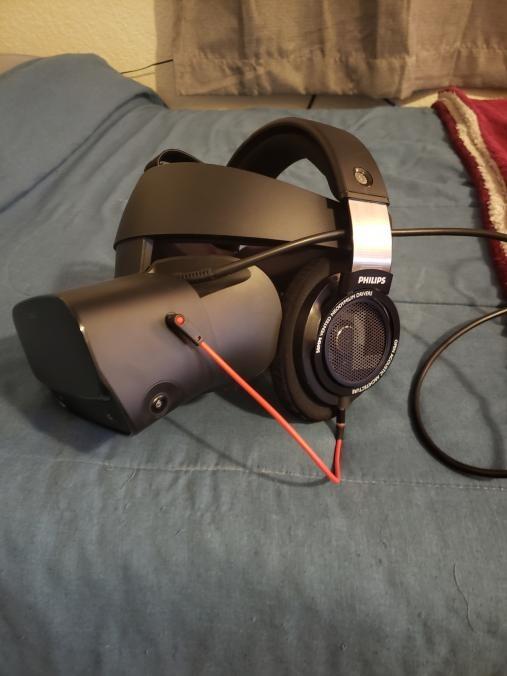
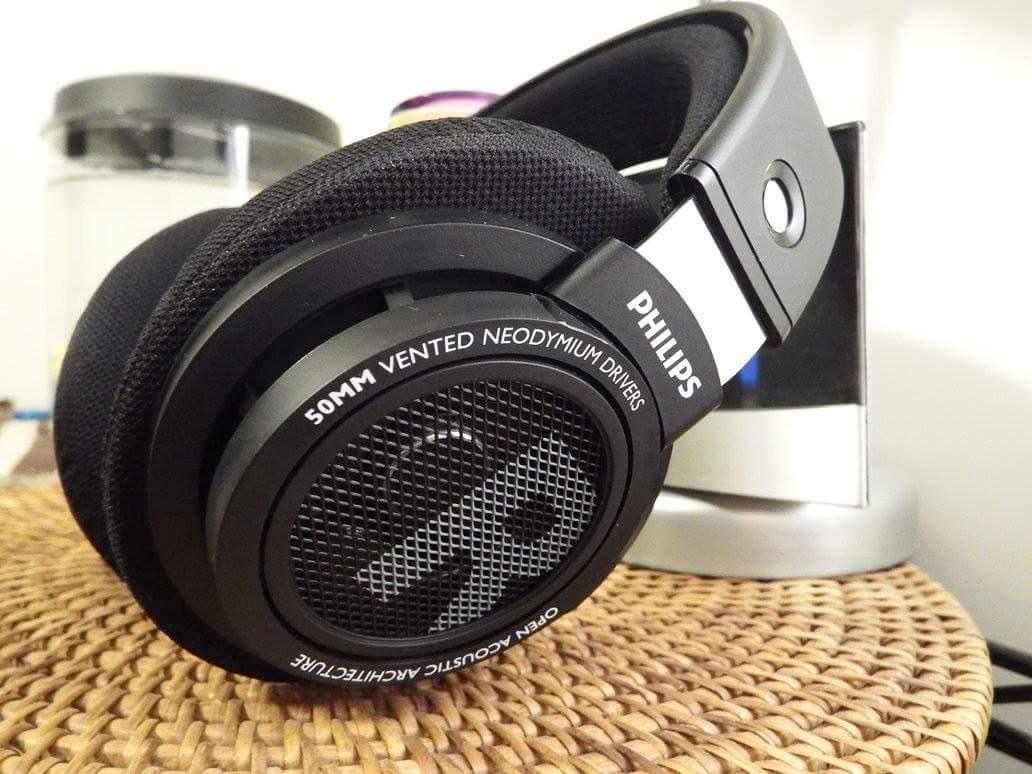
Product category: headphones
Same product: yes